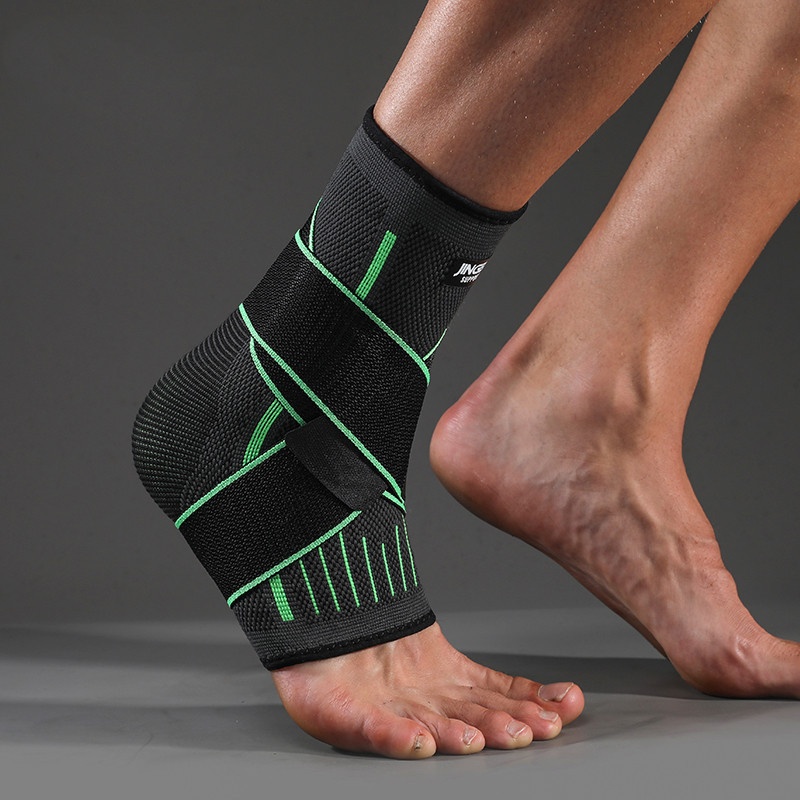
Sports protective ankle
Material: Nylon Applicable sports: basketball, weightlifting, football, tennis, boxing, badminton, table tennis, outdoor mountaineering, rock climbing, volleyball, taekwondo, cycling and other indoor and outdoor sports Color: black, green, orange Size: S/M, L/XL, 2XL/3XL
Brand: Les Visionnaires
Category: Health & Beauty > Health Care > Supports & Braces > Ankle Supports